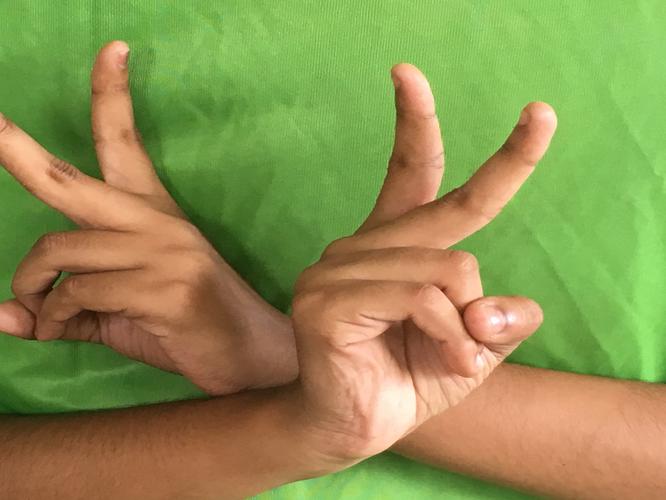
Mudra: Kartariswastika
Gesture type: double_hand